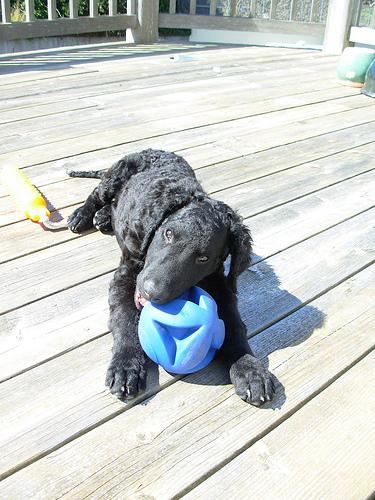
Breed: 202-n000028-curly_coated_retriever